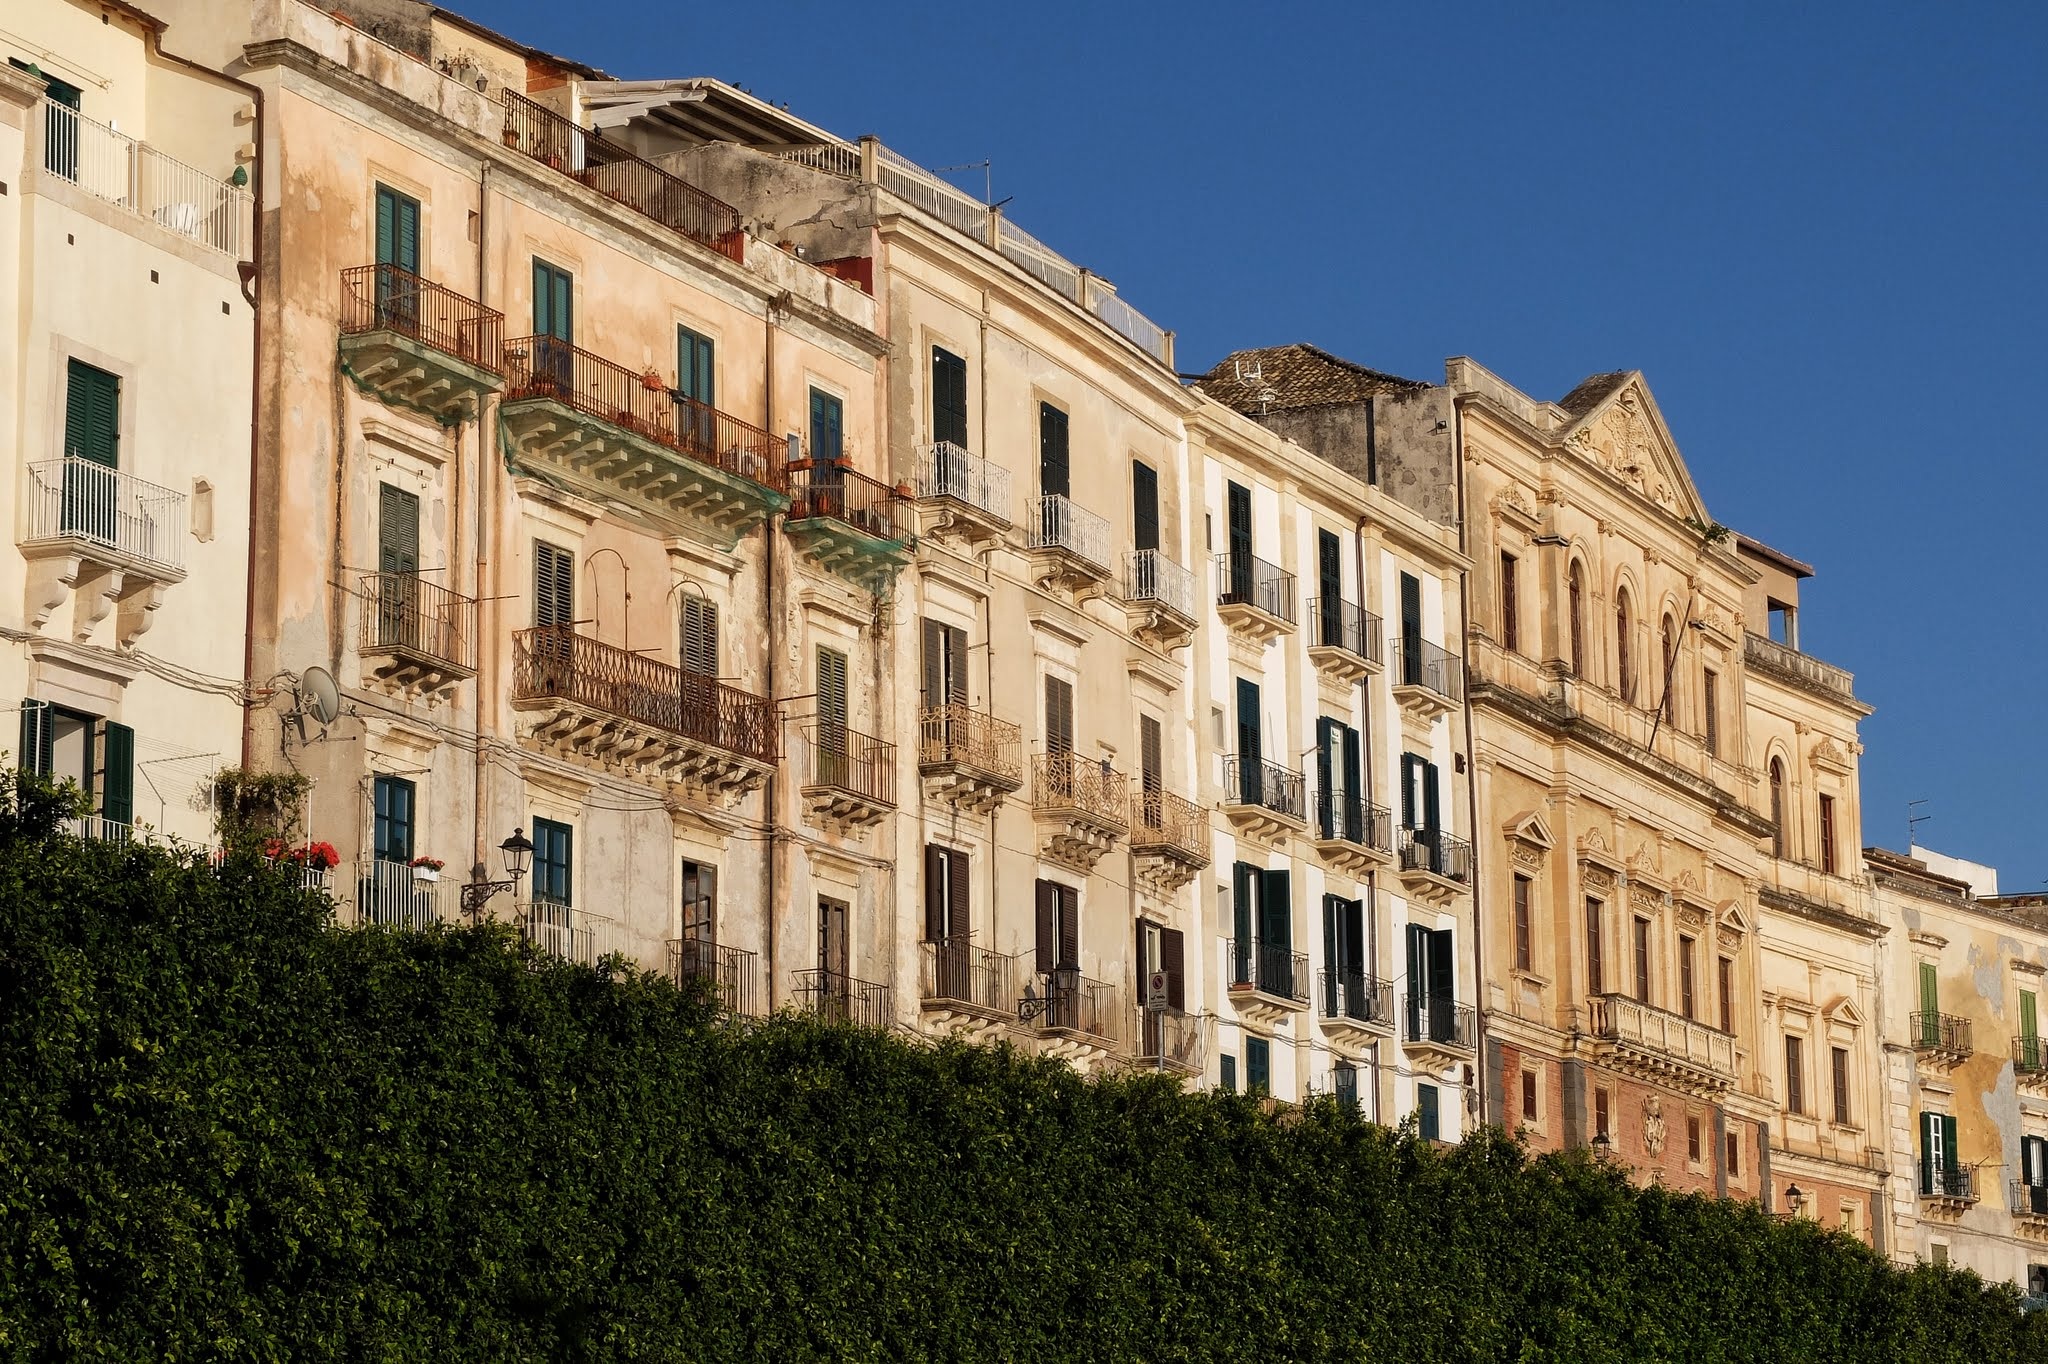
architecture, town, building, chateau, palace, cityscape, downtown, plaza, landmark, facade, property, apartment, town square, estate, sicily, neighbourhood, facades, syracuse, residential area, human settlement